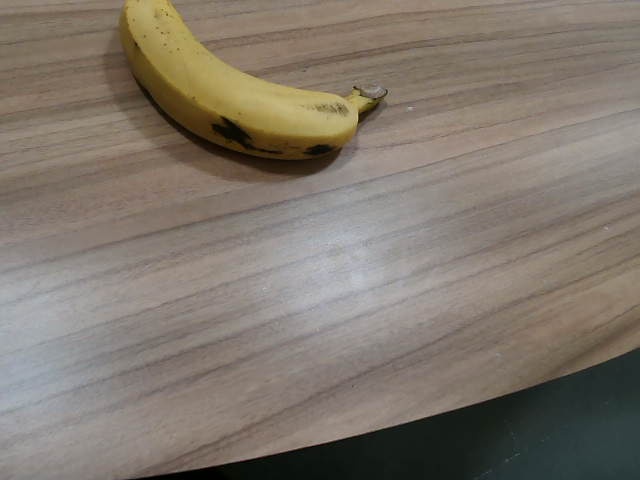
Label: Ripe_Banana